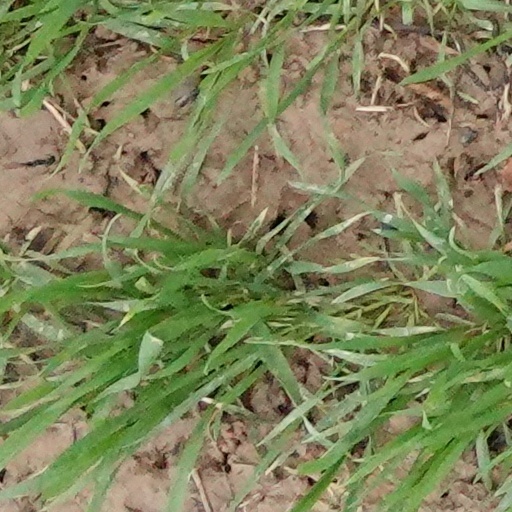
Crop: wheat